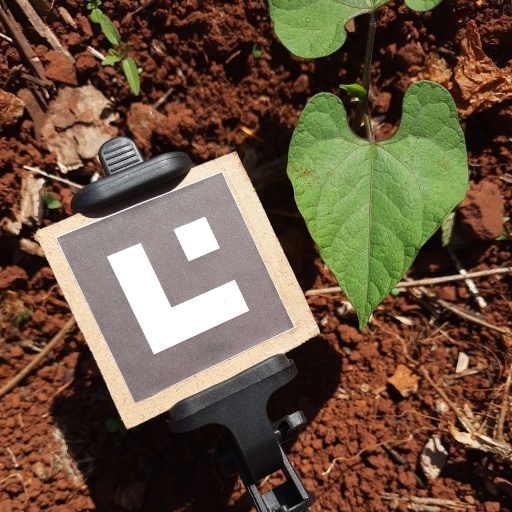
Observations: wavy surface, no eating holes, under sunlight